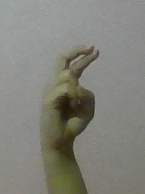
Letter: zay